Life, Liberty and the pursuit of Happiness

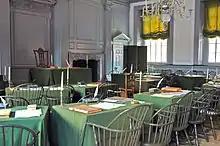
Independence Hall Assembly Room where Thomas Jefferson served in Congress

Benjamin Franklin was in agreement with Thomas Jefferson in playing down the protection of "property" as a goal of government. It is noted that Franklin found the property to be a "creature of society" and thus, he believed that it should be taxed as a way to finance civil society.